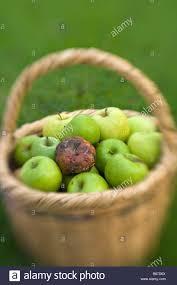
Label: apples